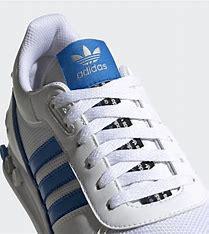
Brand: Adidas
Model: La Ii